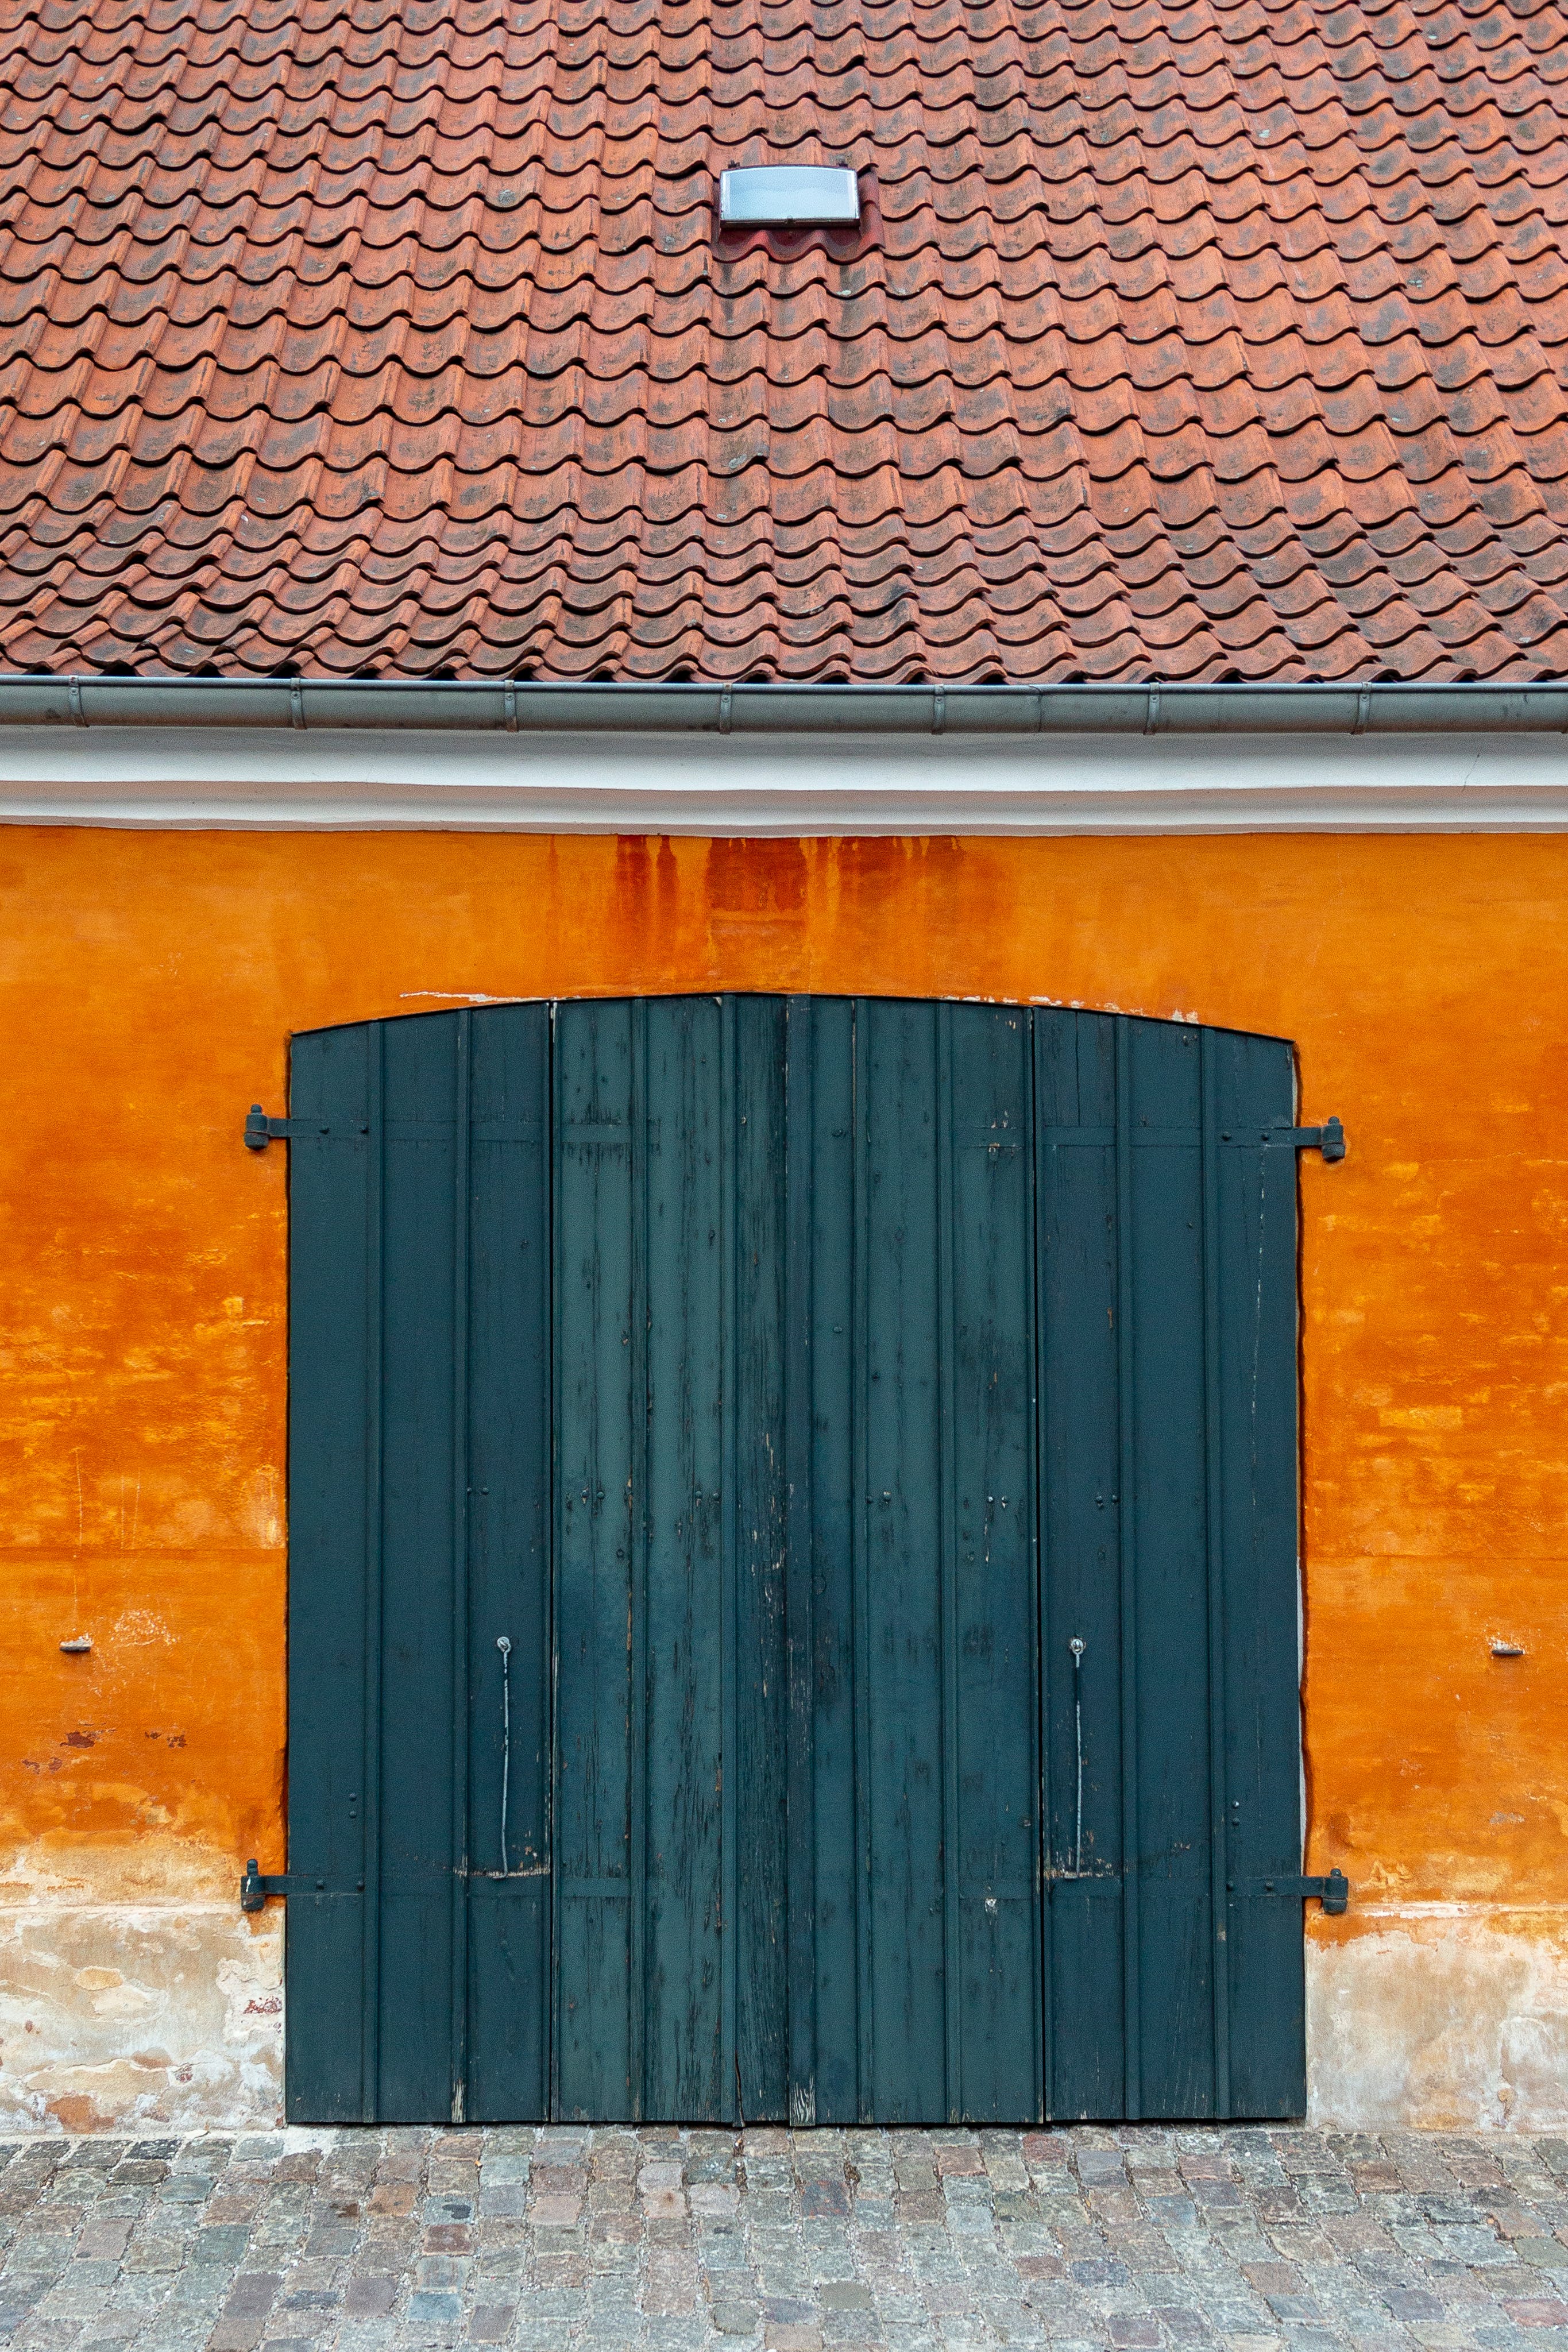
natural, property, blue, fixture, azure, window, building, wood, door, architecture, amber, house, rectangle, wall, facade, Material property, home door, symmetry, building material, Tints and shades, rural area, landscape, composite material, roof, brickwork, plant, brick, grass, town, pattern, concrete, road surface, electric blue, paint, shadow, shed